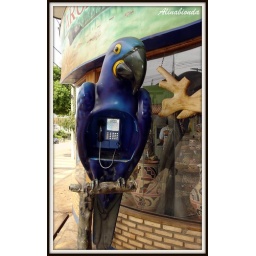
A funny telephone box in Bonito (Mato Grosso).